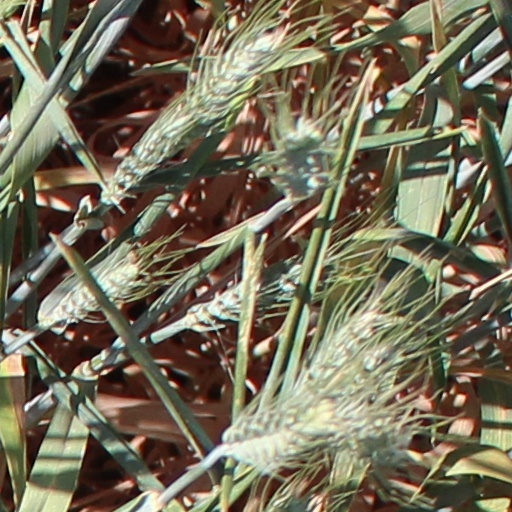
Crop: wheat